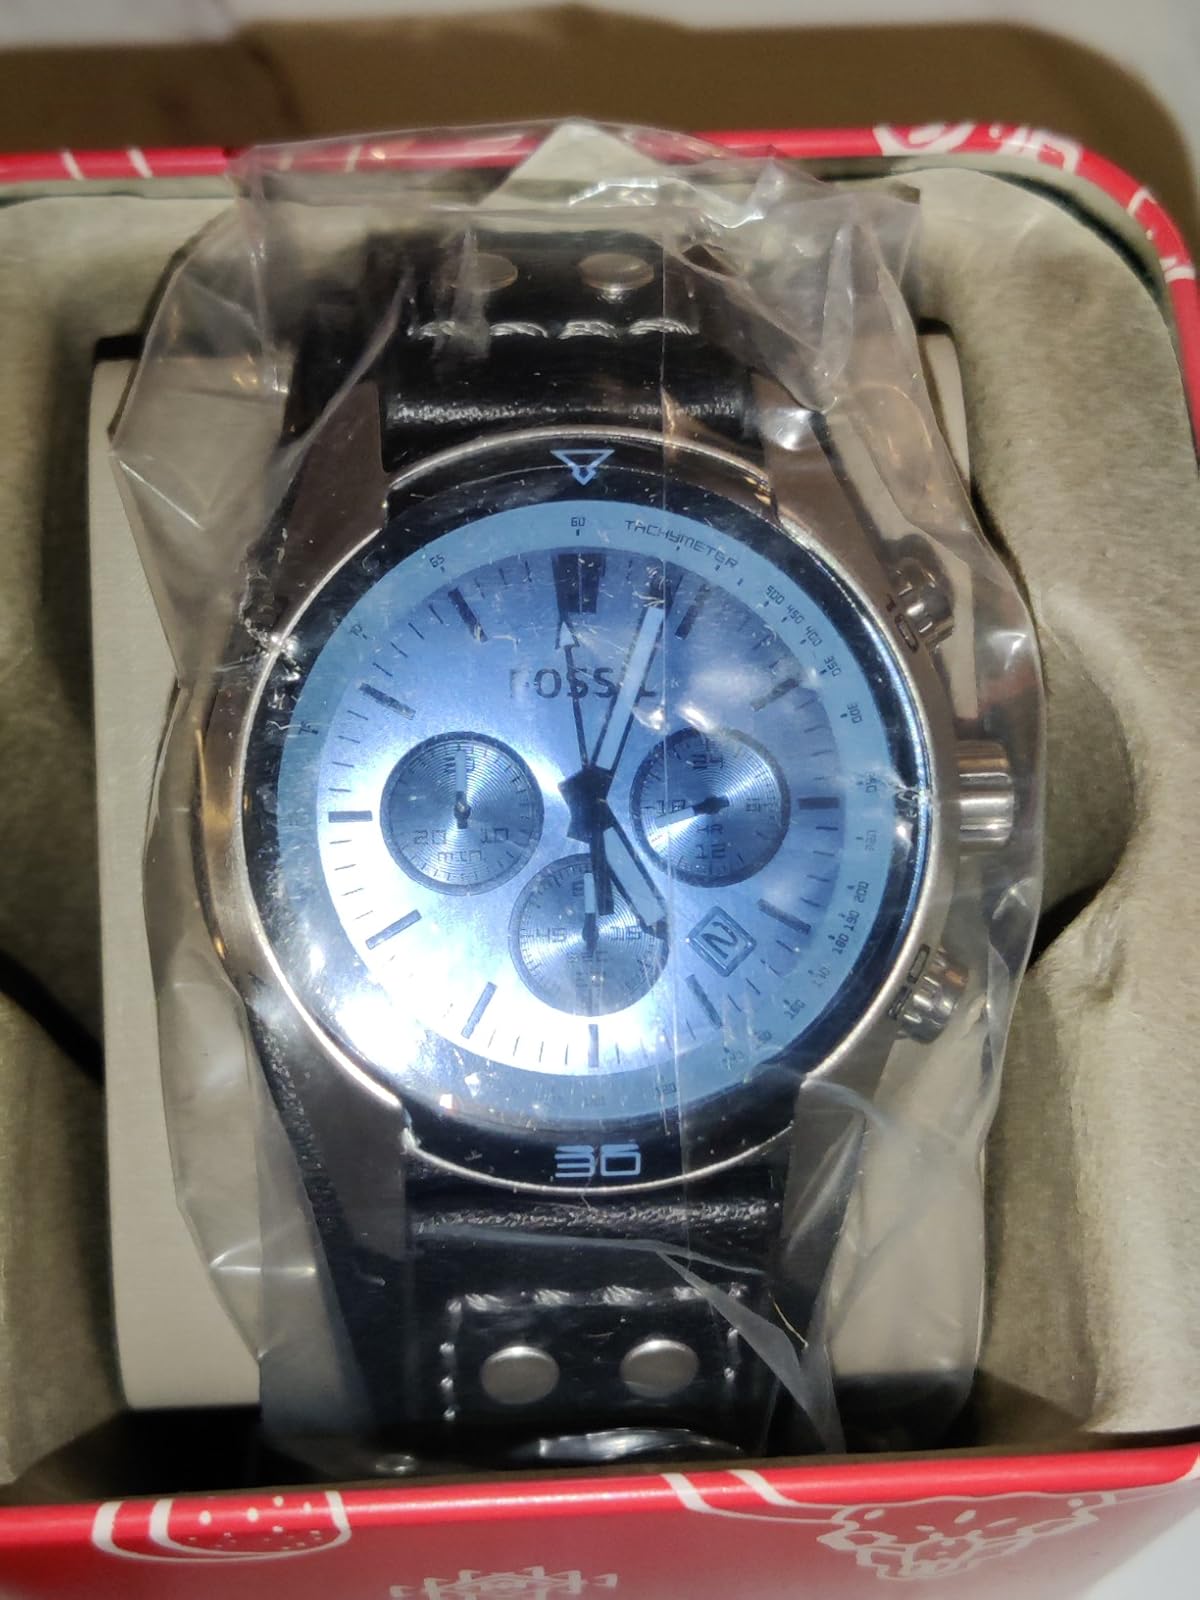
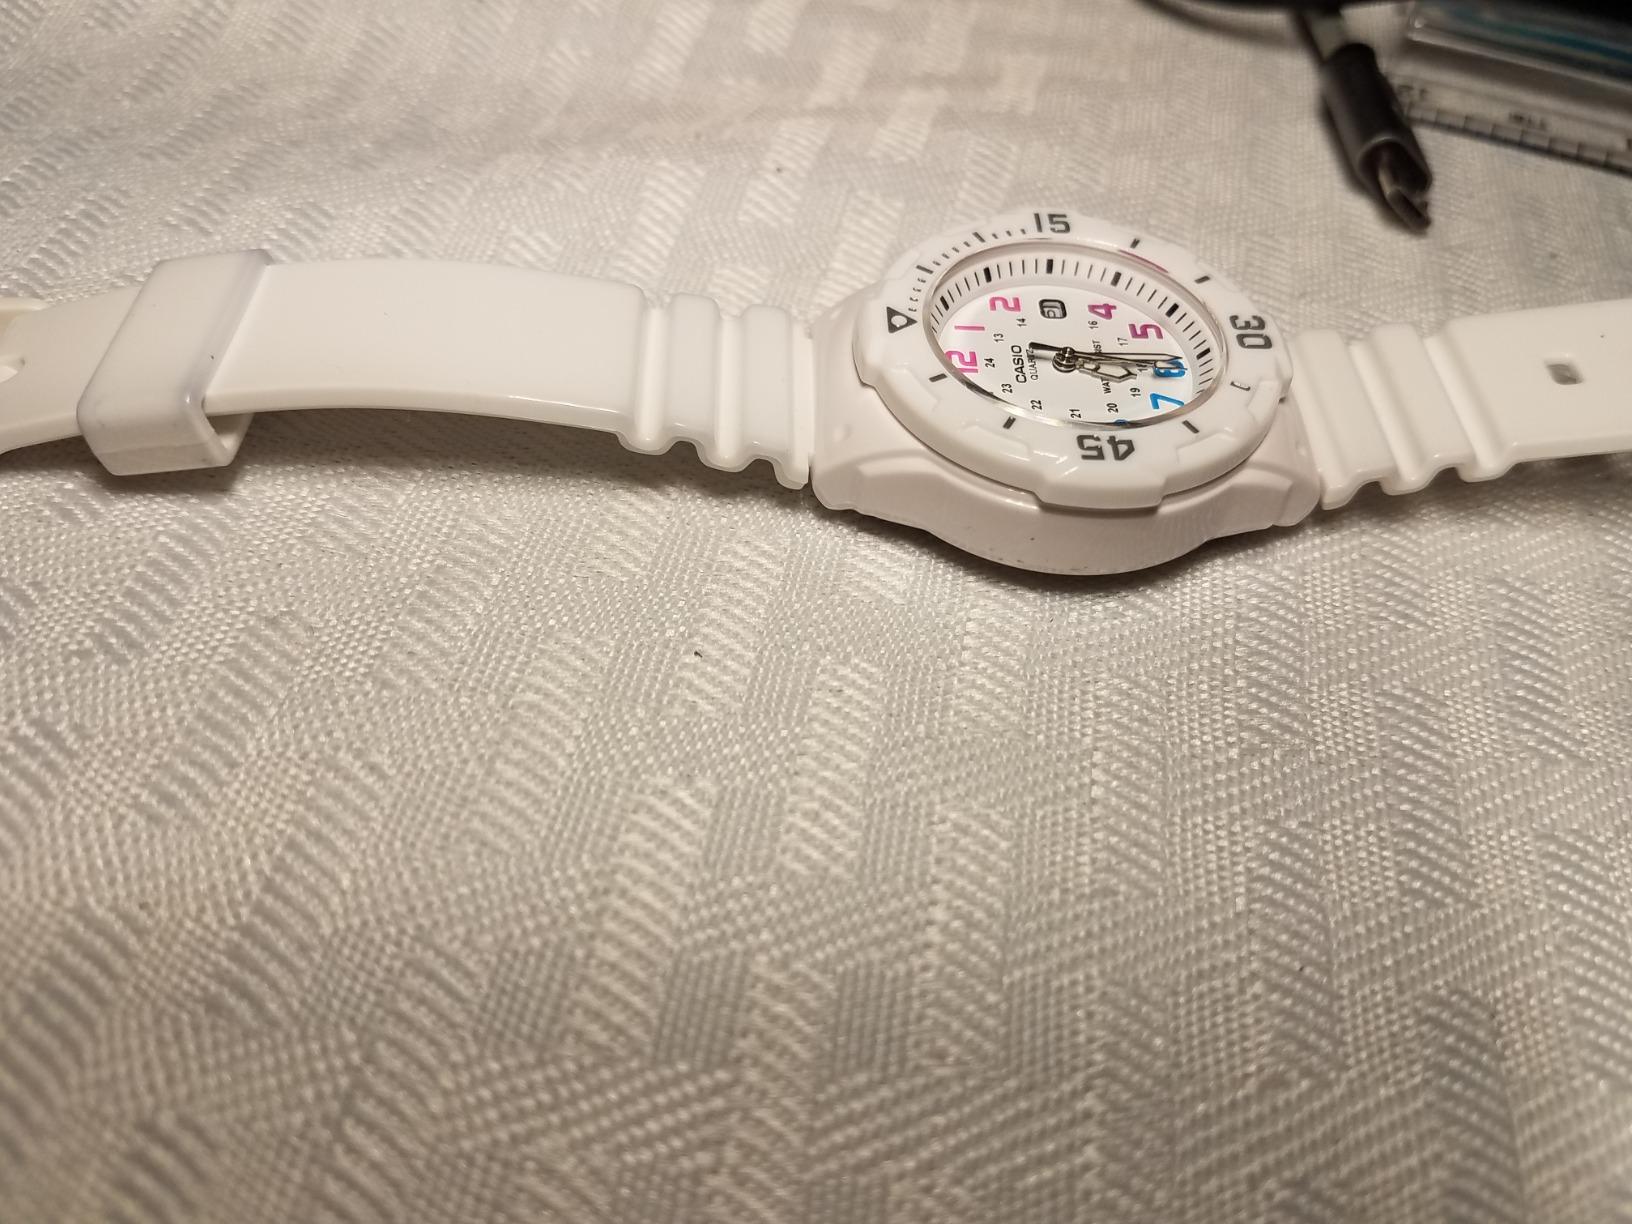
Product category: accessories_watch
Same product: no